Valiathura

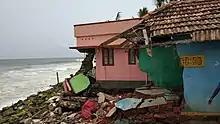
Sea erosion at Valiyathura

Valiathura was a major port of Thiruvananthapuram city, the capital of Kerala, India. It is one of the oldest ports in India. This was once the only port along the South Kerala coast. When Kochi became the prominent port in Kerala, Valiathura lost its significance as a major port. Now, Valiathura is considered as a fishing port.